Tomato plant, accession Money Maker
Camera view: tilt-top (135 deg); turntable rotation: 60 degrees
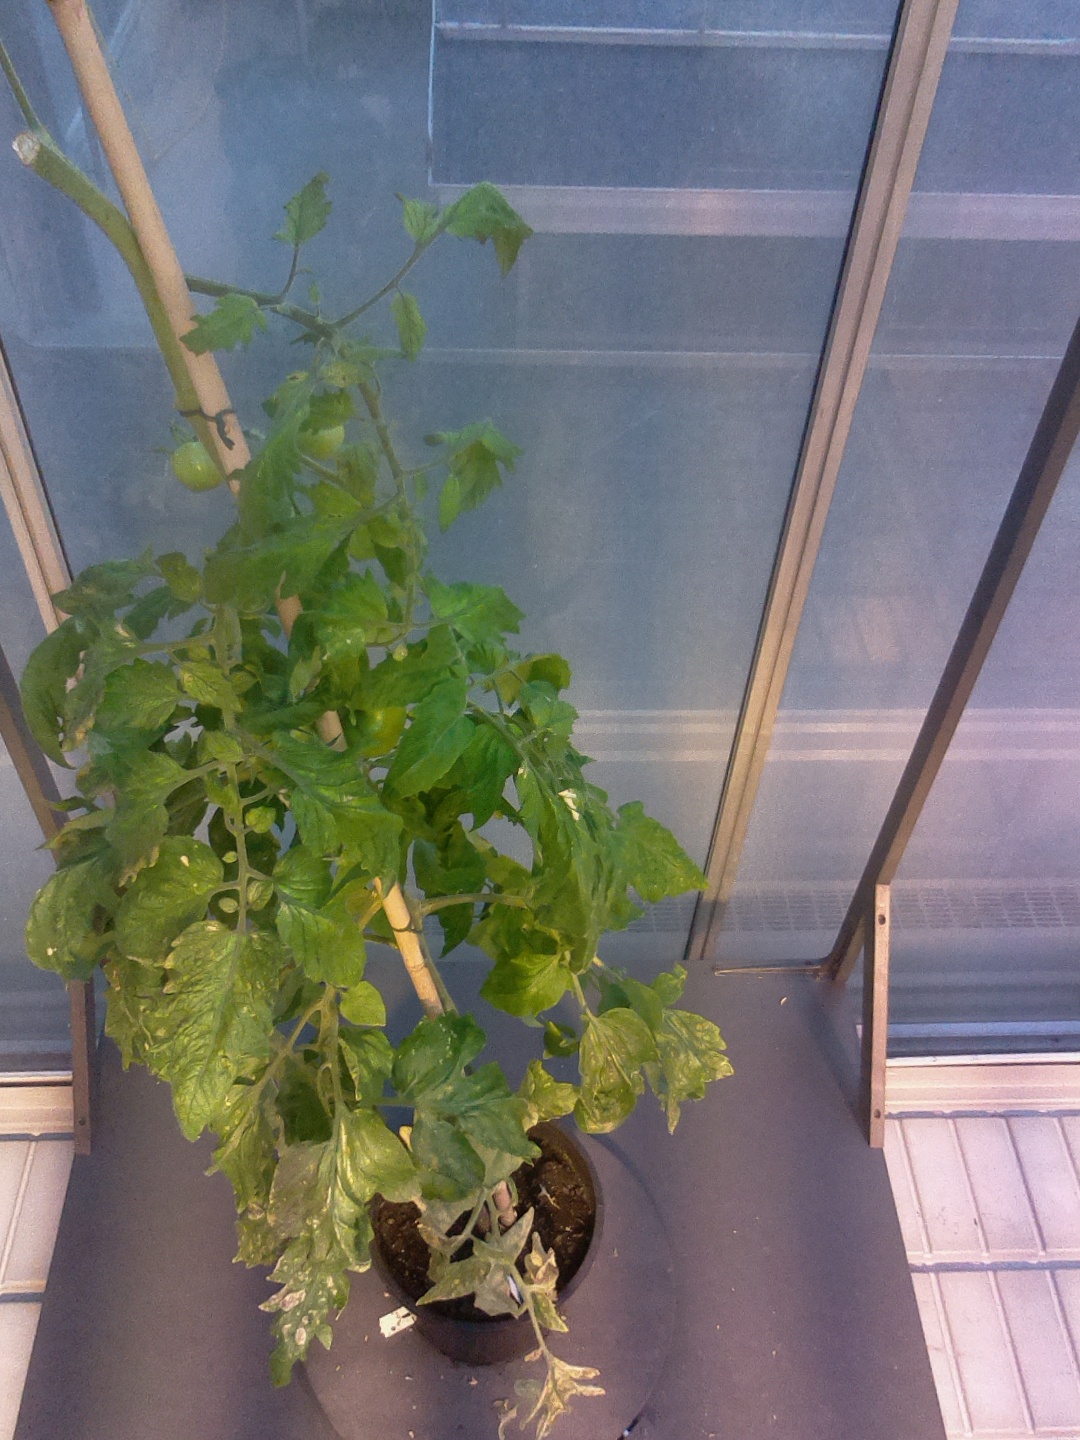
BBCH growth stage 78: 80% -90% of final fruit size